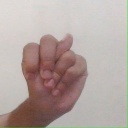
अक्षर: न